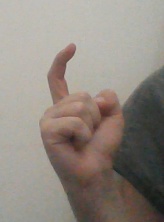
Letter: ra